Asijiki Coalition for the Decriminalisation of Sex Work

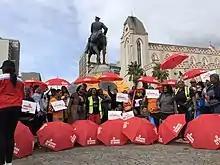
2019 Asijiki Coalition protest in front of the Parliament of South Africa holding red umbrellas and signs saying 'sex work is work'. They thanked President Cyril Ramaphosa for his efforts to decriminalise sex work.

Asijiki Coalition is a South African civil society group advocating for the removal of legal penalties associated with sex work in the country. Established in August 2015, it has over 70 member organisations, including human rights groups, legal professionals, sex workers, and academics.